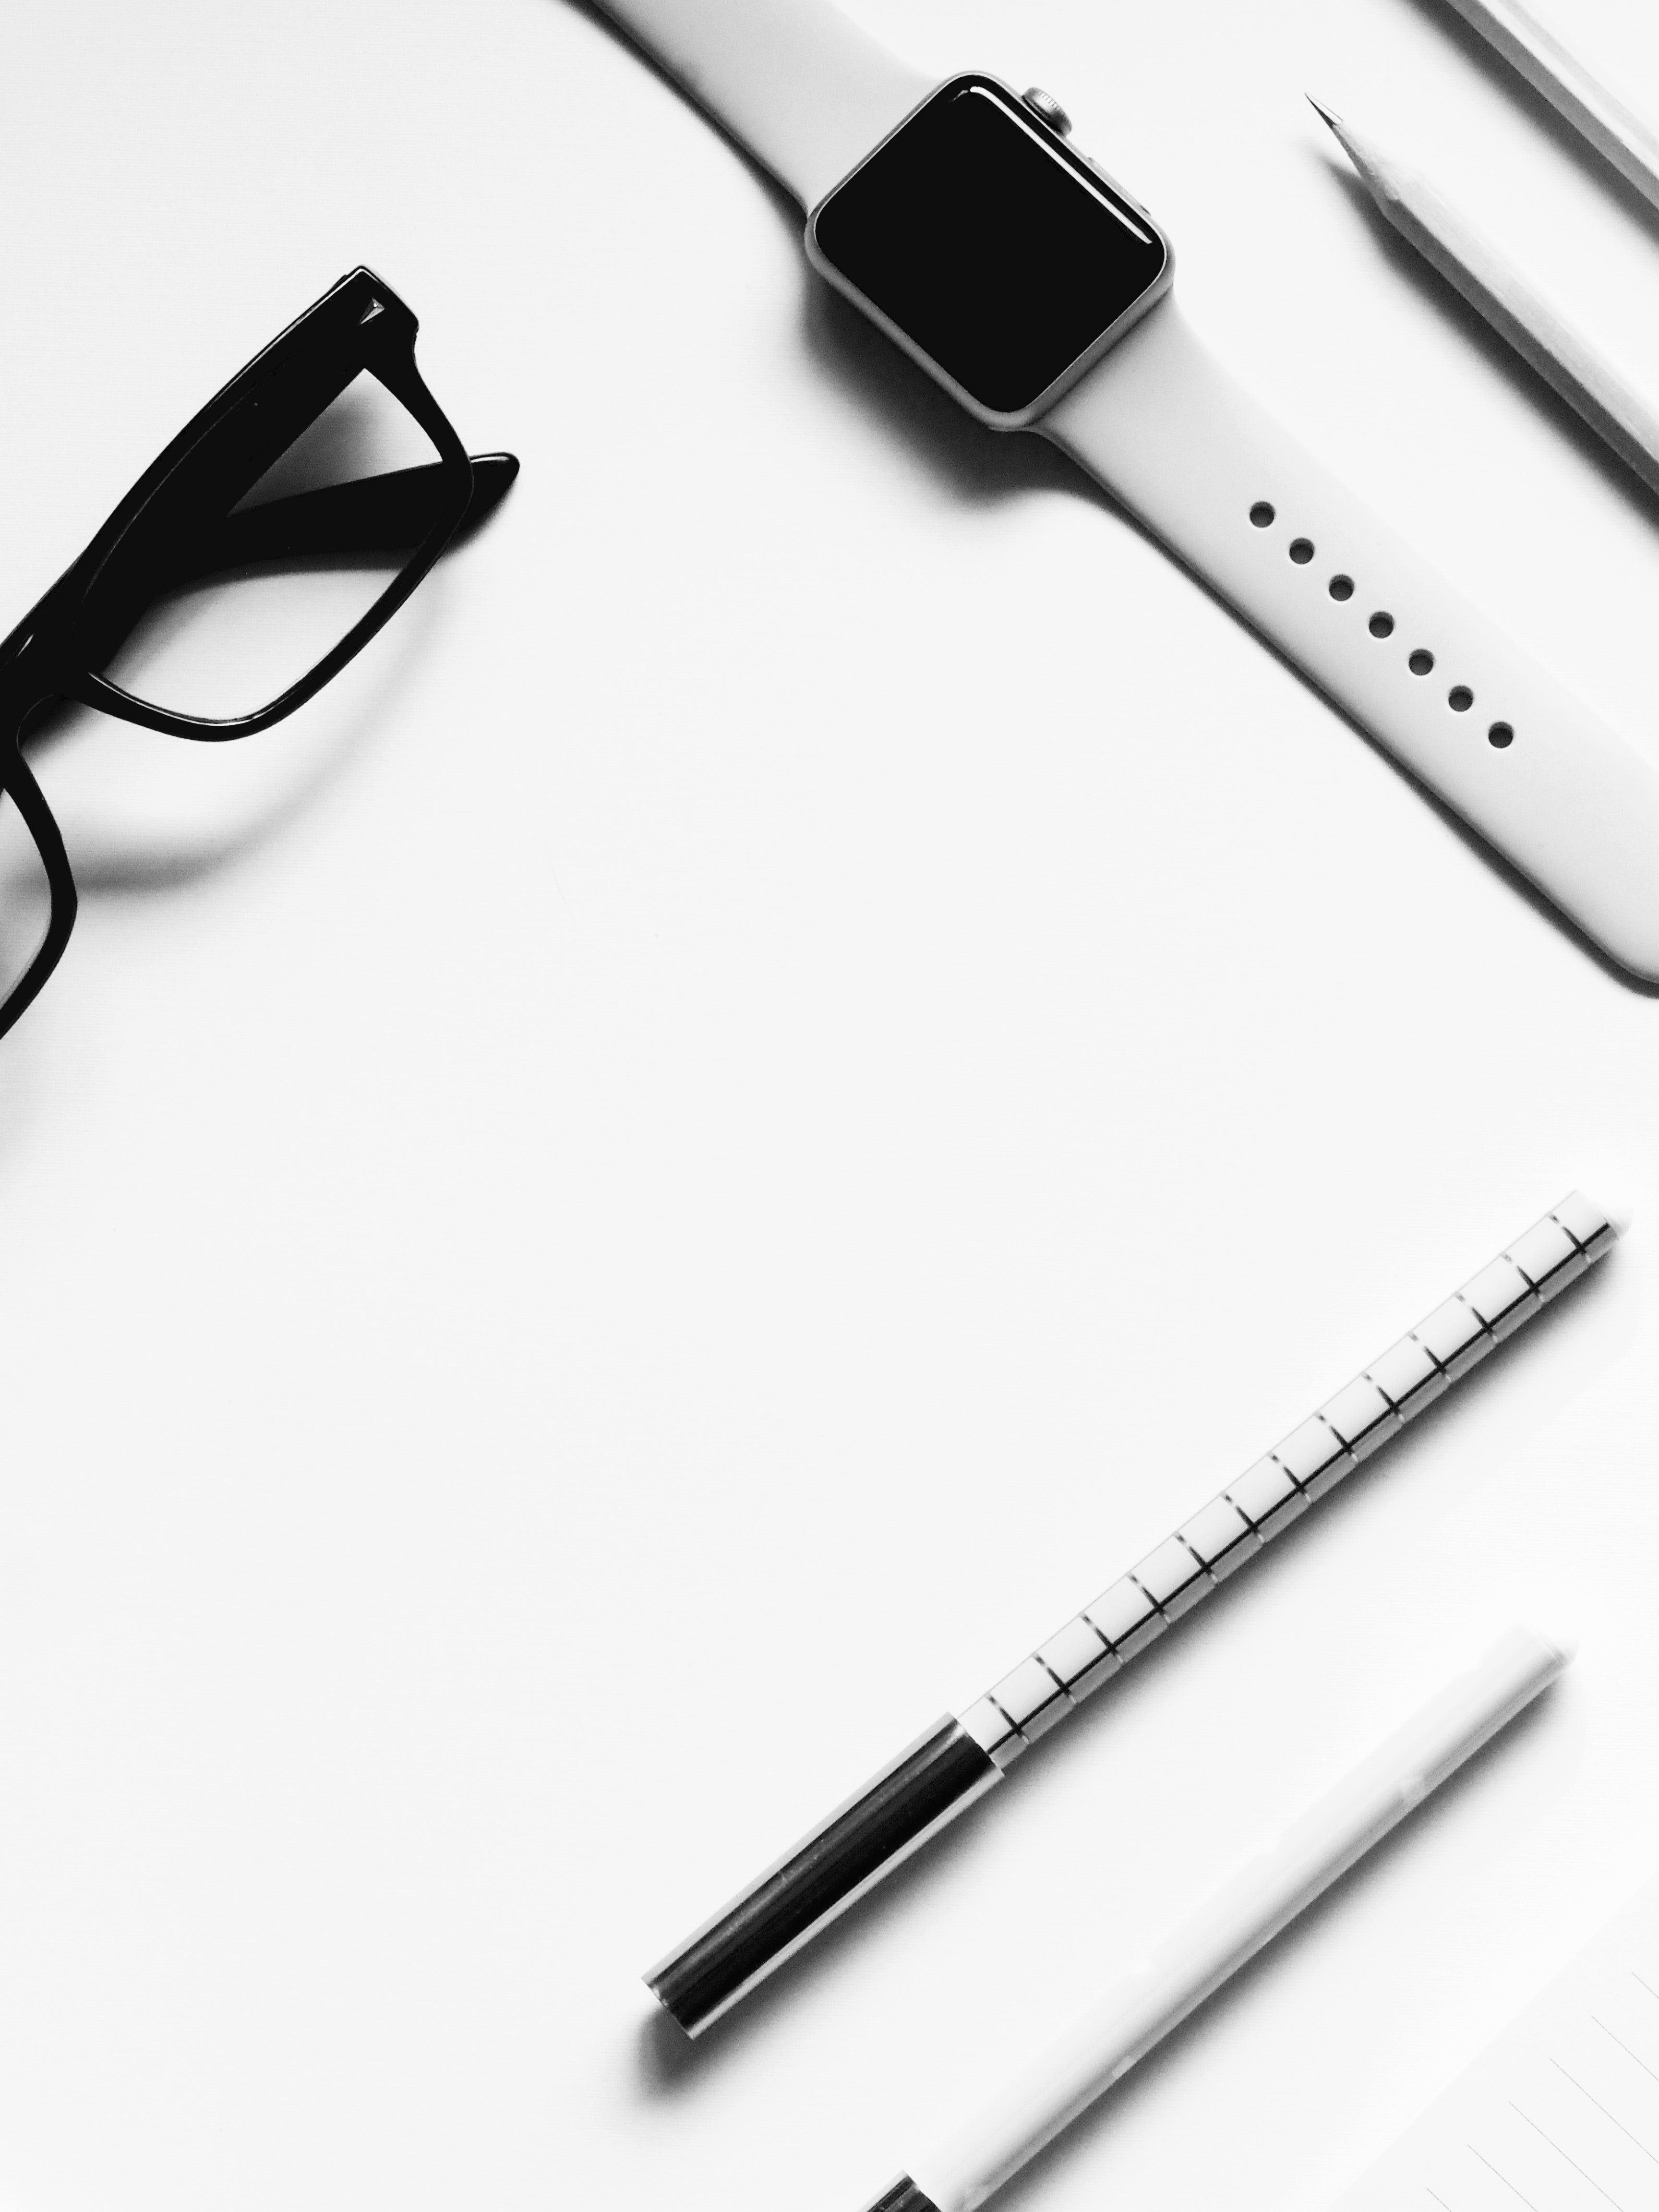
pen, tool